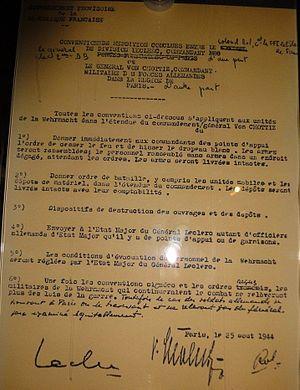
Reddition de la garnison allemande de Paris en août 1944 signé par le général Leclerc, Musée Militaire, Aux Invalides.
Henri Tanguy, officiellement Rol-Tanguy depuis 1970, dit « Colonel Rol-Tanguy », né le 12 juin 1908 à Morlaix et mort le 8 septembre 2002 à Paris, est un militant communiste français, membre dirigeant de la Résistance pendant la Seconde Guerre mondiale. Il est principalement connu pour avoir mené la libération de Paris de l'intérieur avant l'arrivée de la 2e division blindée du général Leclerc.